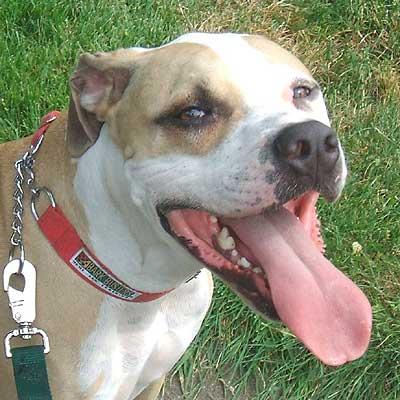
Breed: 216-n000078-American_Staffordshire_terrier